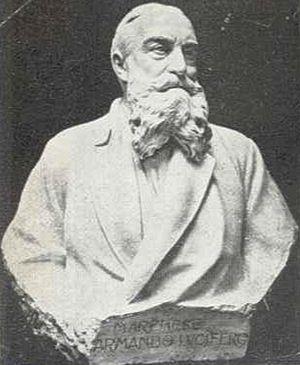
Armando Maria Lucifero d'Aprigliano est un noble, poète, écrivain, historien, archéologue italien.